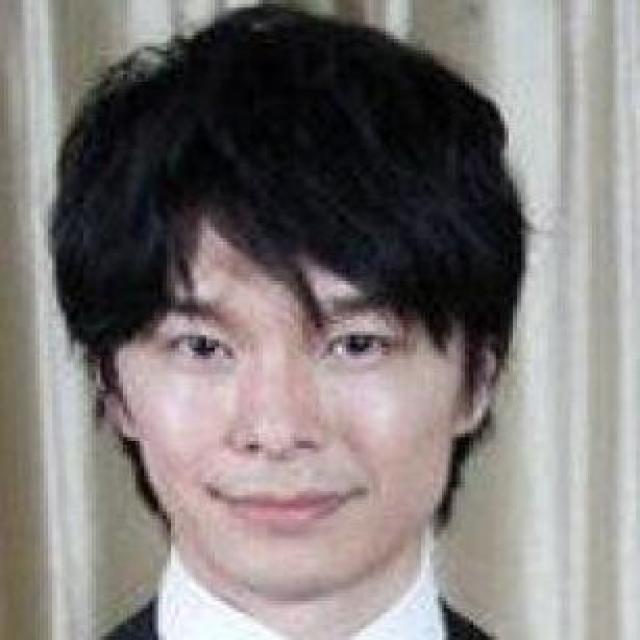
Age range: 21-44